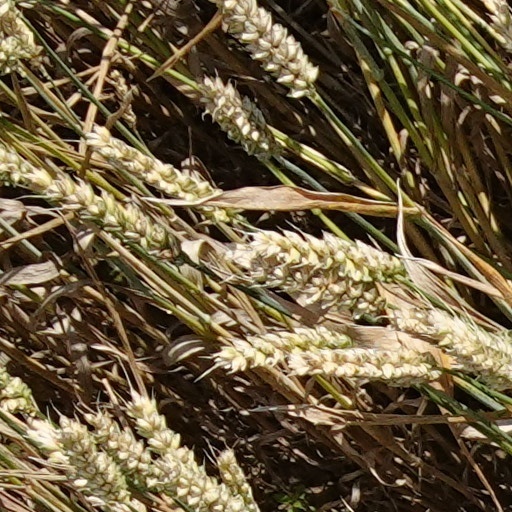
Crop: wheat